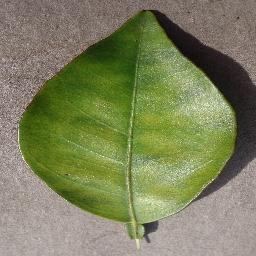
Label: Orange___Haunglongbing_(Citrus_greening)